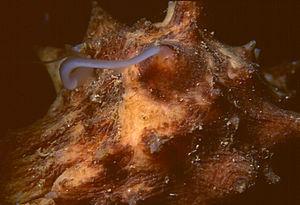
Holothuria tubulosa Gmelin, 1790 - Banyuls-sur-Mer